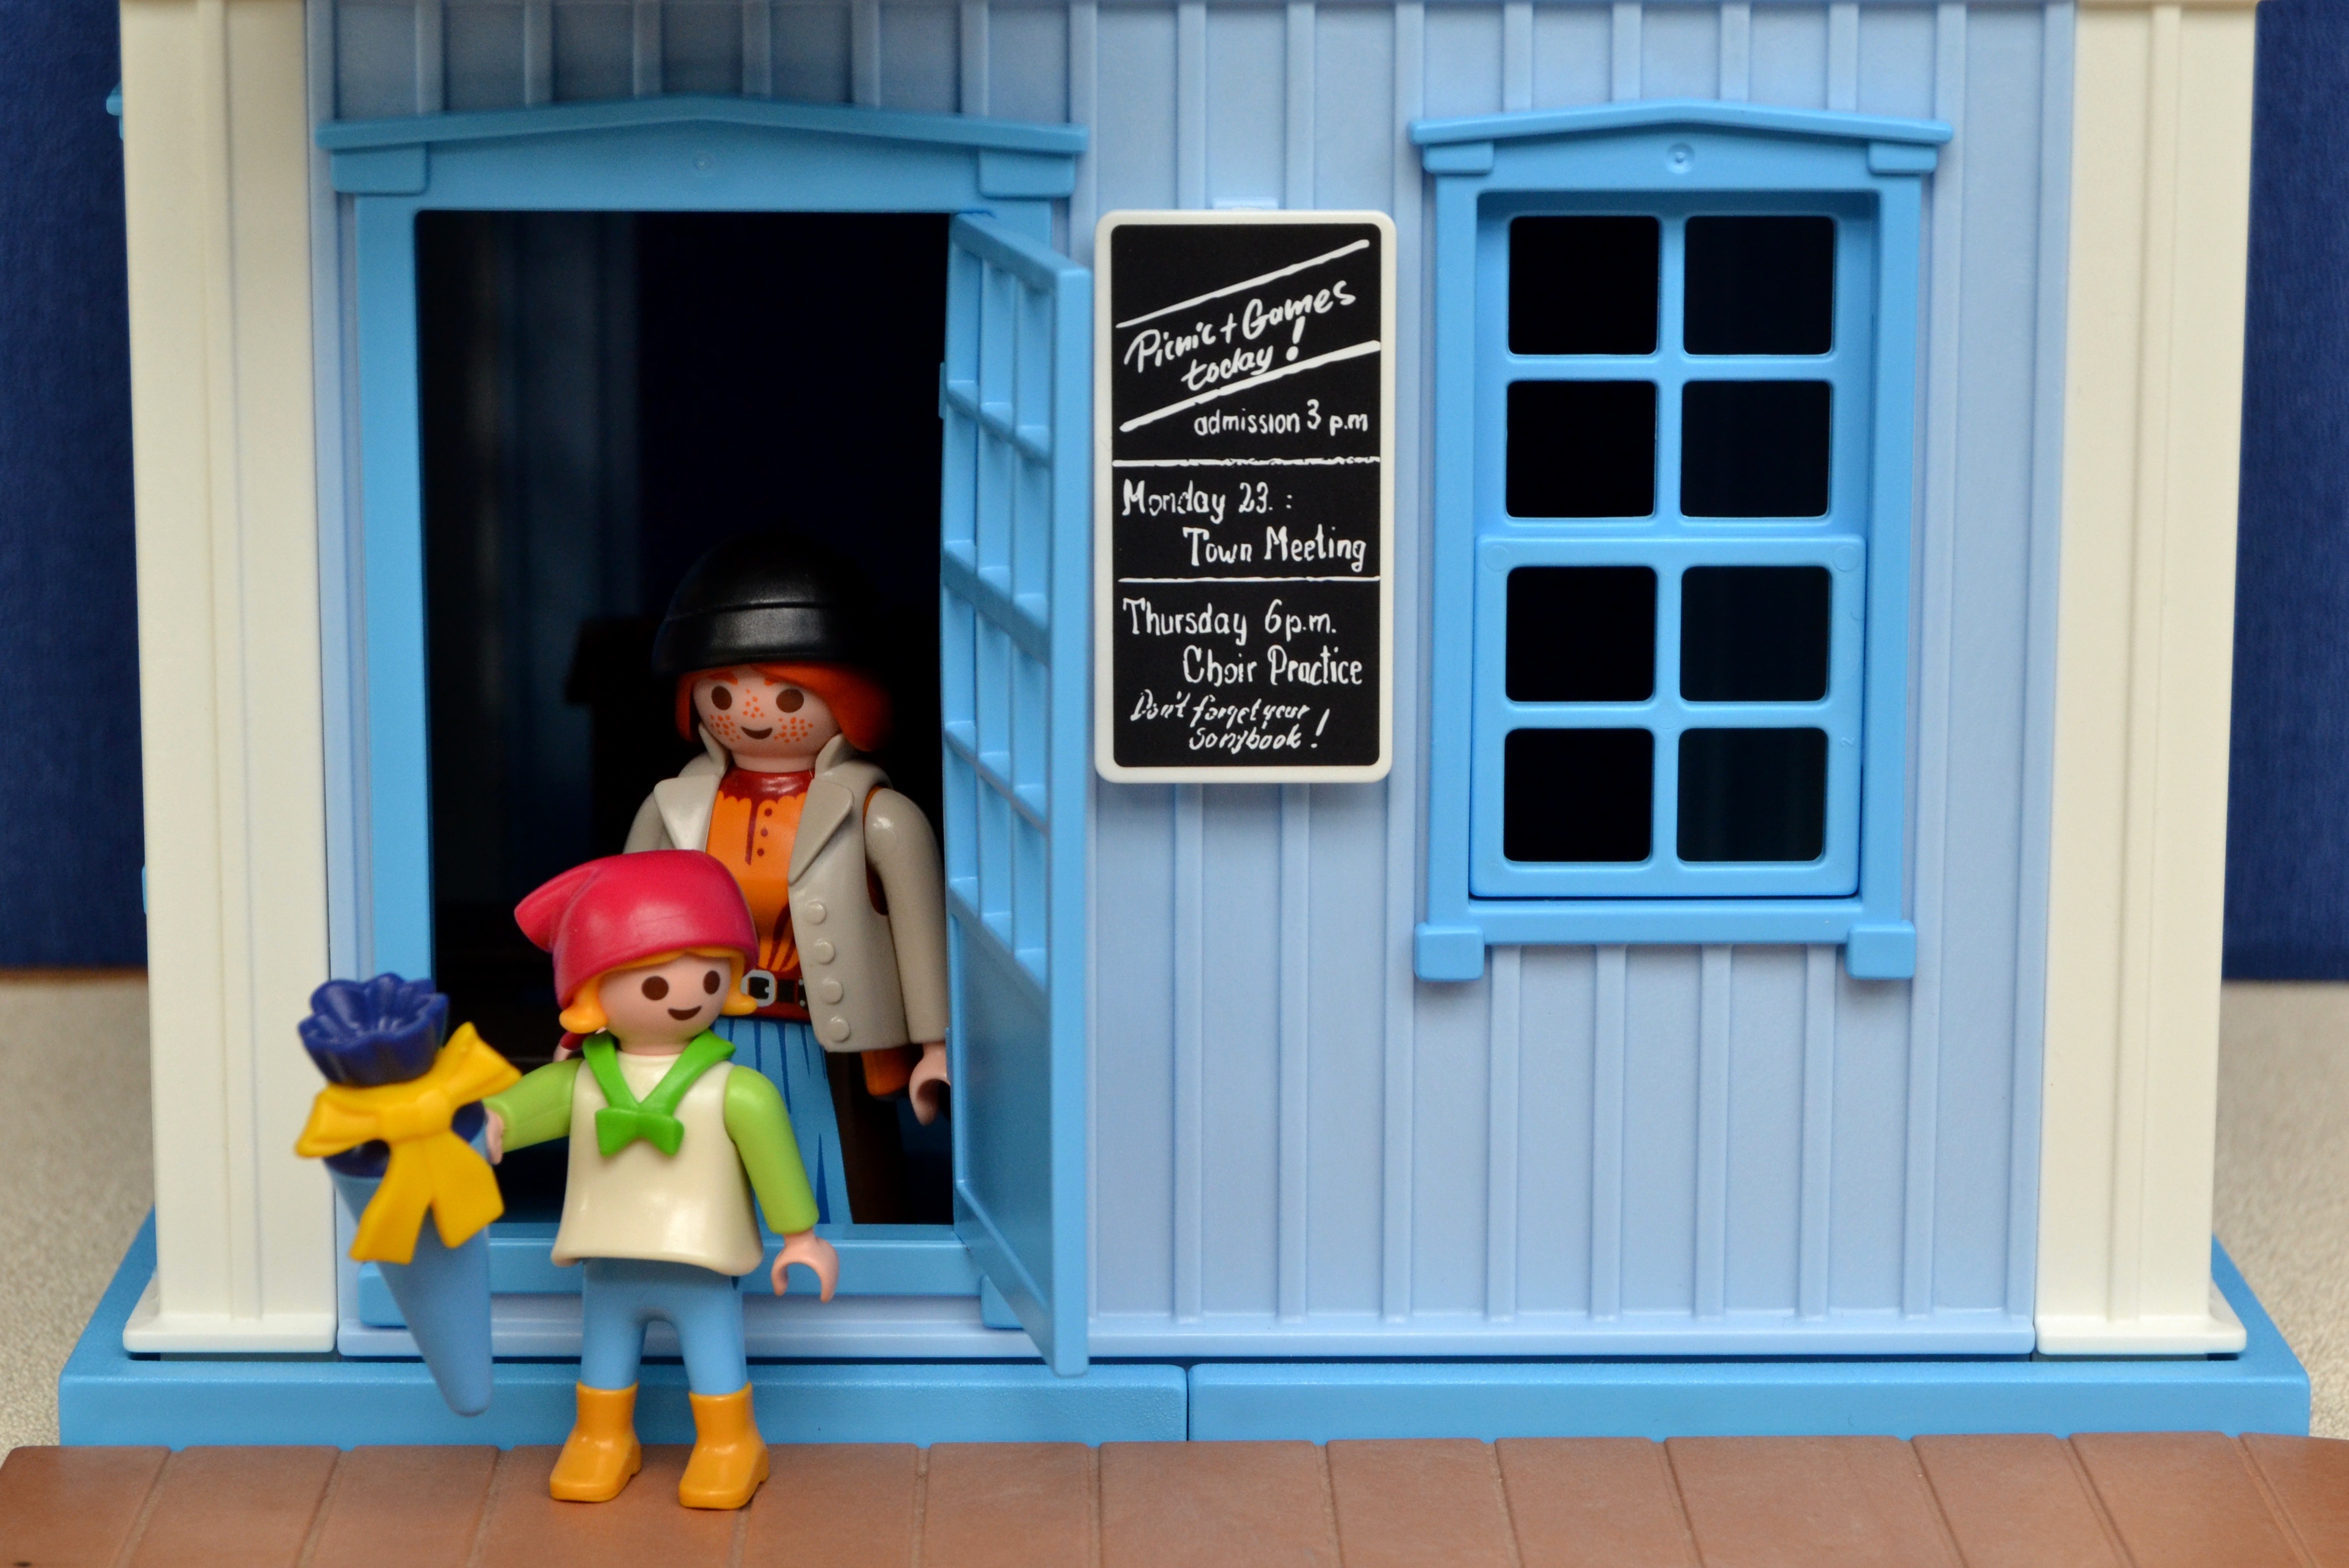
window, color, usa, america, training, blue, toy, playmobil, school, class, back to school, schult te, first class